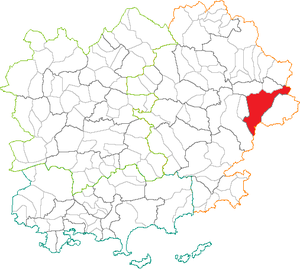
carte administrative
Fréjus est une commune française située dans le département du Var, en région Provence-Alpes-Côte d’Azur.